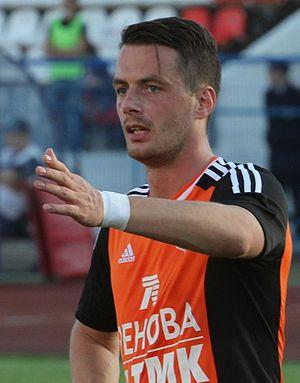
Sölvi Ottesen est un footballeur islandais, né le 18 février 1984 à Reykjavik en Islande. Il évolue comme stoppeur.